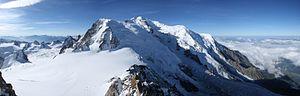
Mont Blanc vu de l'Aiguille du Midi
Frankenstein ou le Prométhée moderne est un roman épistolaire publié anonymement le 1ᵉʳ janvier 1818 par Mary Shelley, et traduit pour la première fois en français par Jules Saladin, en 1821. Il relate la création par un jeune savant suisse, Victor Frankenstein, d'un être vivant assemblé avec des parties de chairs mortes. Horrifié par l'aspect hideux de l'être auquel il a donné la vie, Frankenstein abandonne son « monstre ». Mais ce dernier, doué d'intelligence, se venge par la suite d'avoir été rejeté par son créateur et persécuté par la société.